Justine Clarke

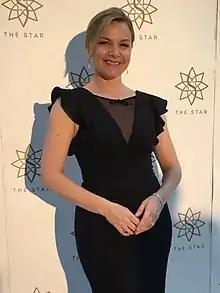
Clarke at the 2018 ARIA Awards in Sydney, Australia

Clarke has been acting since the age of seven and has appeared in some of Australia's best-known TV shows. She is best-known for her portrayal as Roo Stewart on the soap opera "Home and Away" (1988–1989), as Ally Kovac on the drama series "Tangle" (2009–2012), and as a presenter on the Australian children's show "Play School", a role which she has held since 1999. She is also a film and stage actor, and won the Best Actress Award at the Mar del Plata International Film Festival in Argentina in 2006 for her role in independent film "Look Both Ways". She has won two ARIA Awards.